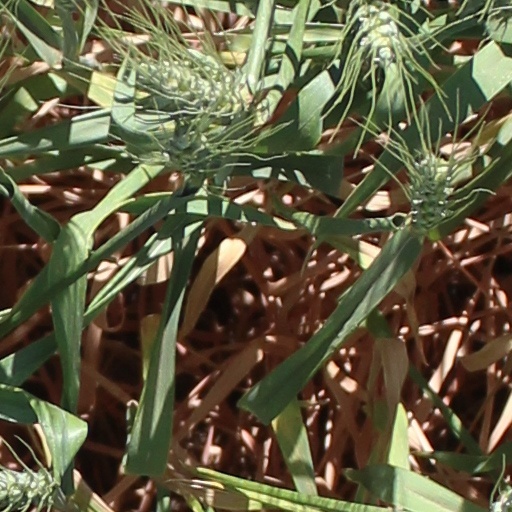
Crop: wheat